Johan Cruyff

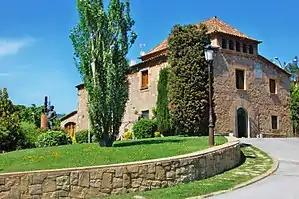
Main façade of old La Masia, the Barcelona youth academy

After his spell in the U.S. and his short-lived stay in Spain, Cruyff returned to playing for Ajax in December 1981. Originally, he had rejoined Ajax on 30 November 1980, before his time as a player with Levante, as "technical advisor" to trainer Leo Beenhakker, Ajax being eighth in the league table at the time after 13 games played. After 34 games, however, Ajax finished the 1980–81 season in second. In December 1981, Cruyff signed a contract as "player" with Ajax until the summer of 1983.